17th G7 summit

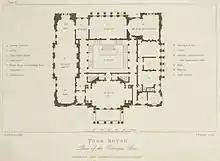
The "grand gallery" runs the length of one side of the building. The 1827 layout of the principal floor is largely unchanged from the initial construction plans.

The summit was intended as a venue for resolving differences among its members. As a practical matter, the summit was also conceived as an opportunity for its members to give each other mutual encouragement in the face of difficult economic decisions. In anticipation of this conference, a new 35-foot-long table was built for the Long Gallery, where the main negotiating sessions were planned to unfold. Issues which were discussed at this summit included: